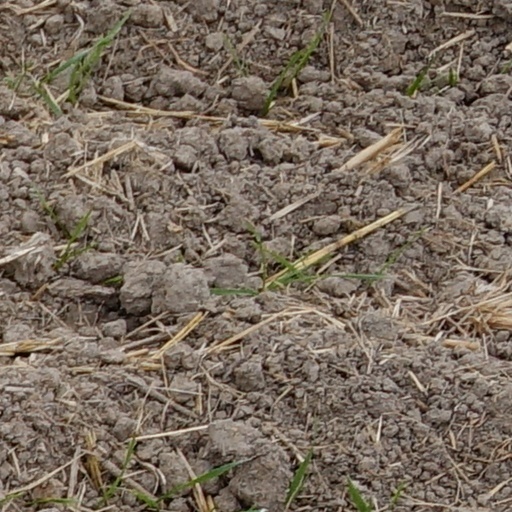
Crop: wheat